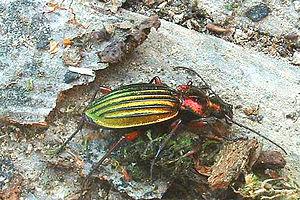
L'escargot de Quimper est un escargot d'assez grande taille habitant les zones boisées de la Basse-Bretagne et de la cordillère Cantabrique. En raison de cette distribution très particulière et limitée, l'espèce bénéficie d'un statut de protection en France et en Europe.